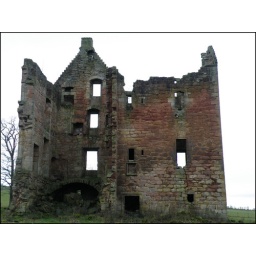
The 16th Century castle situated on the outskirts of Glasgow, near Cambuslang on Dechmont hill facing North over the Clyde Valley.